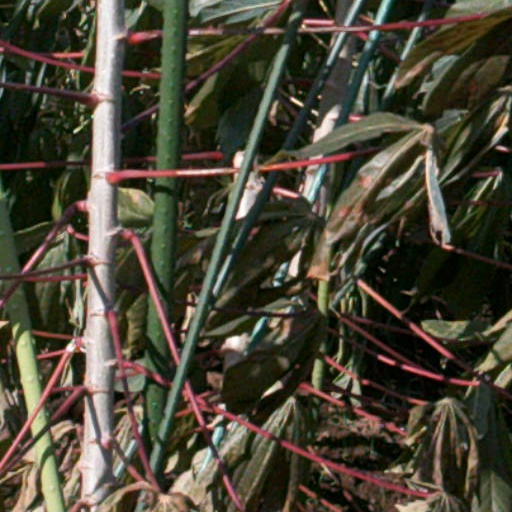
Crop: cassava